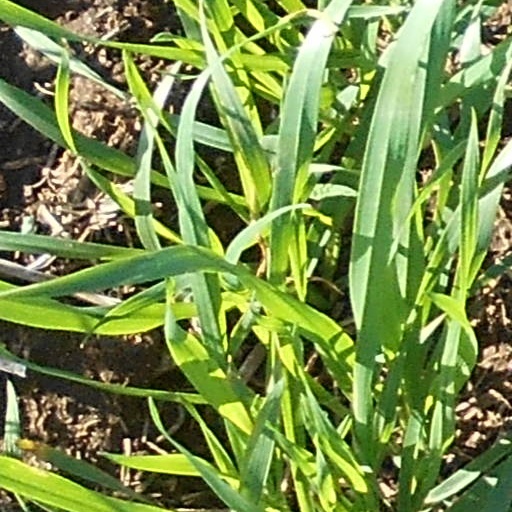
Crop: wheat